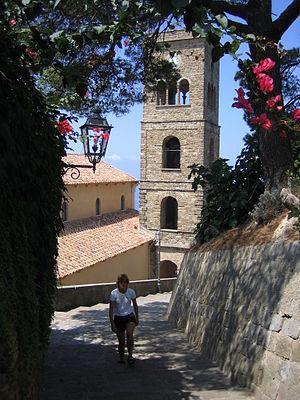
Cette liste recense les basiliques de la Campanie, Italie.